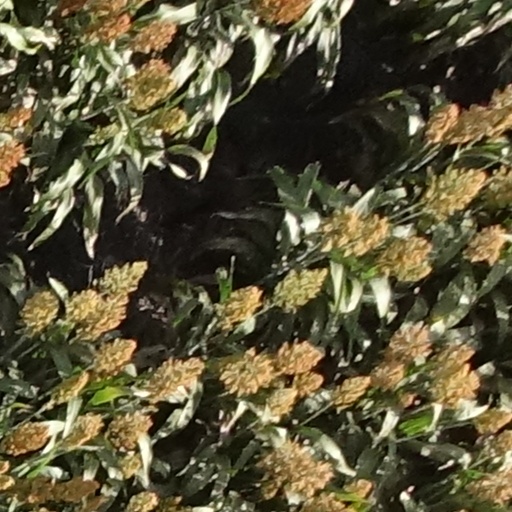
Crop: sorghum